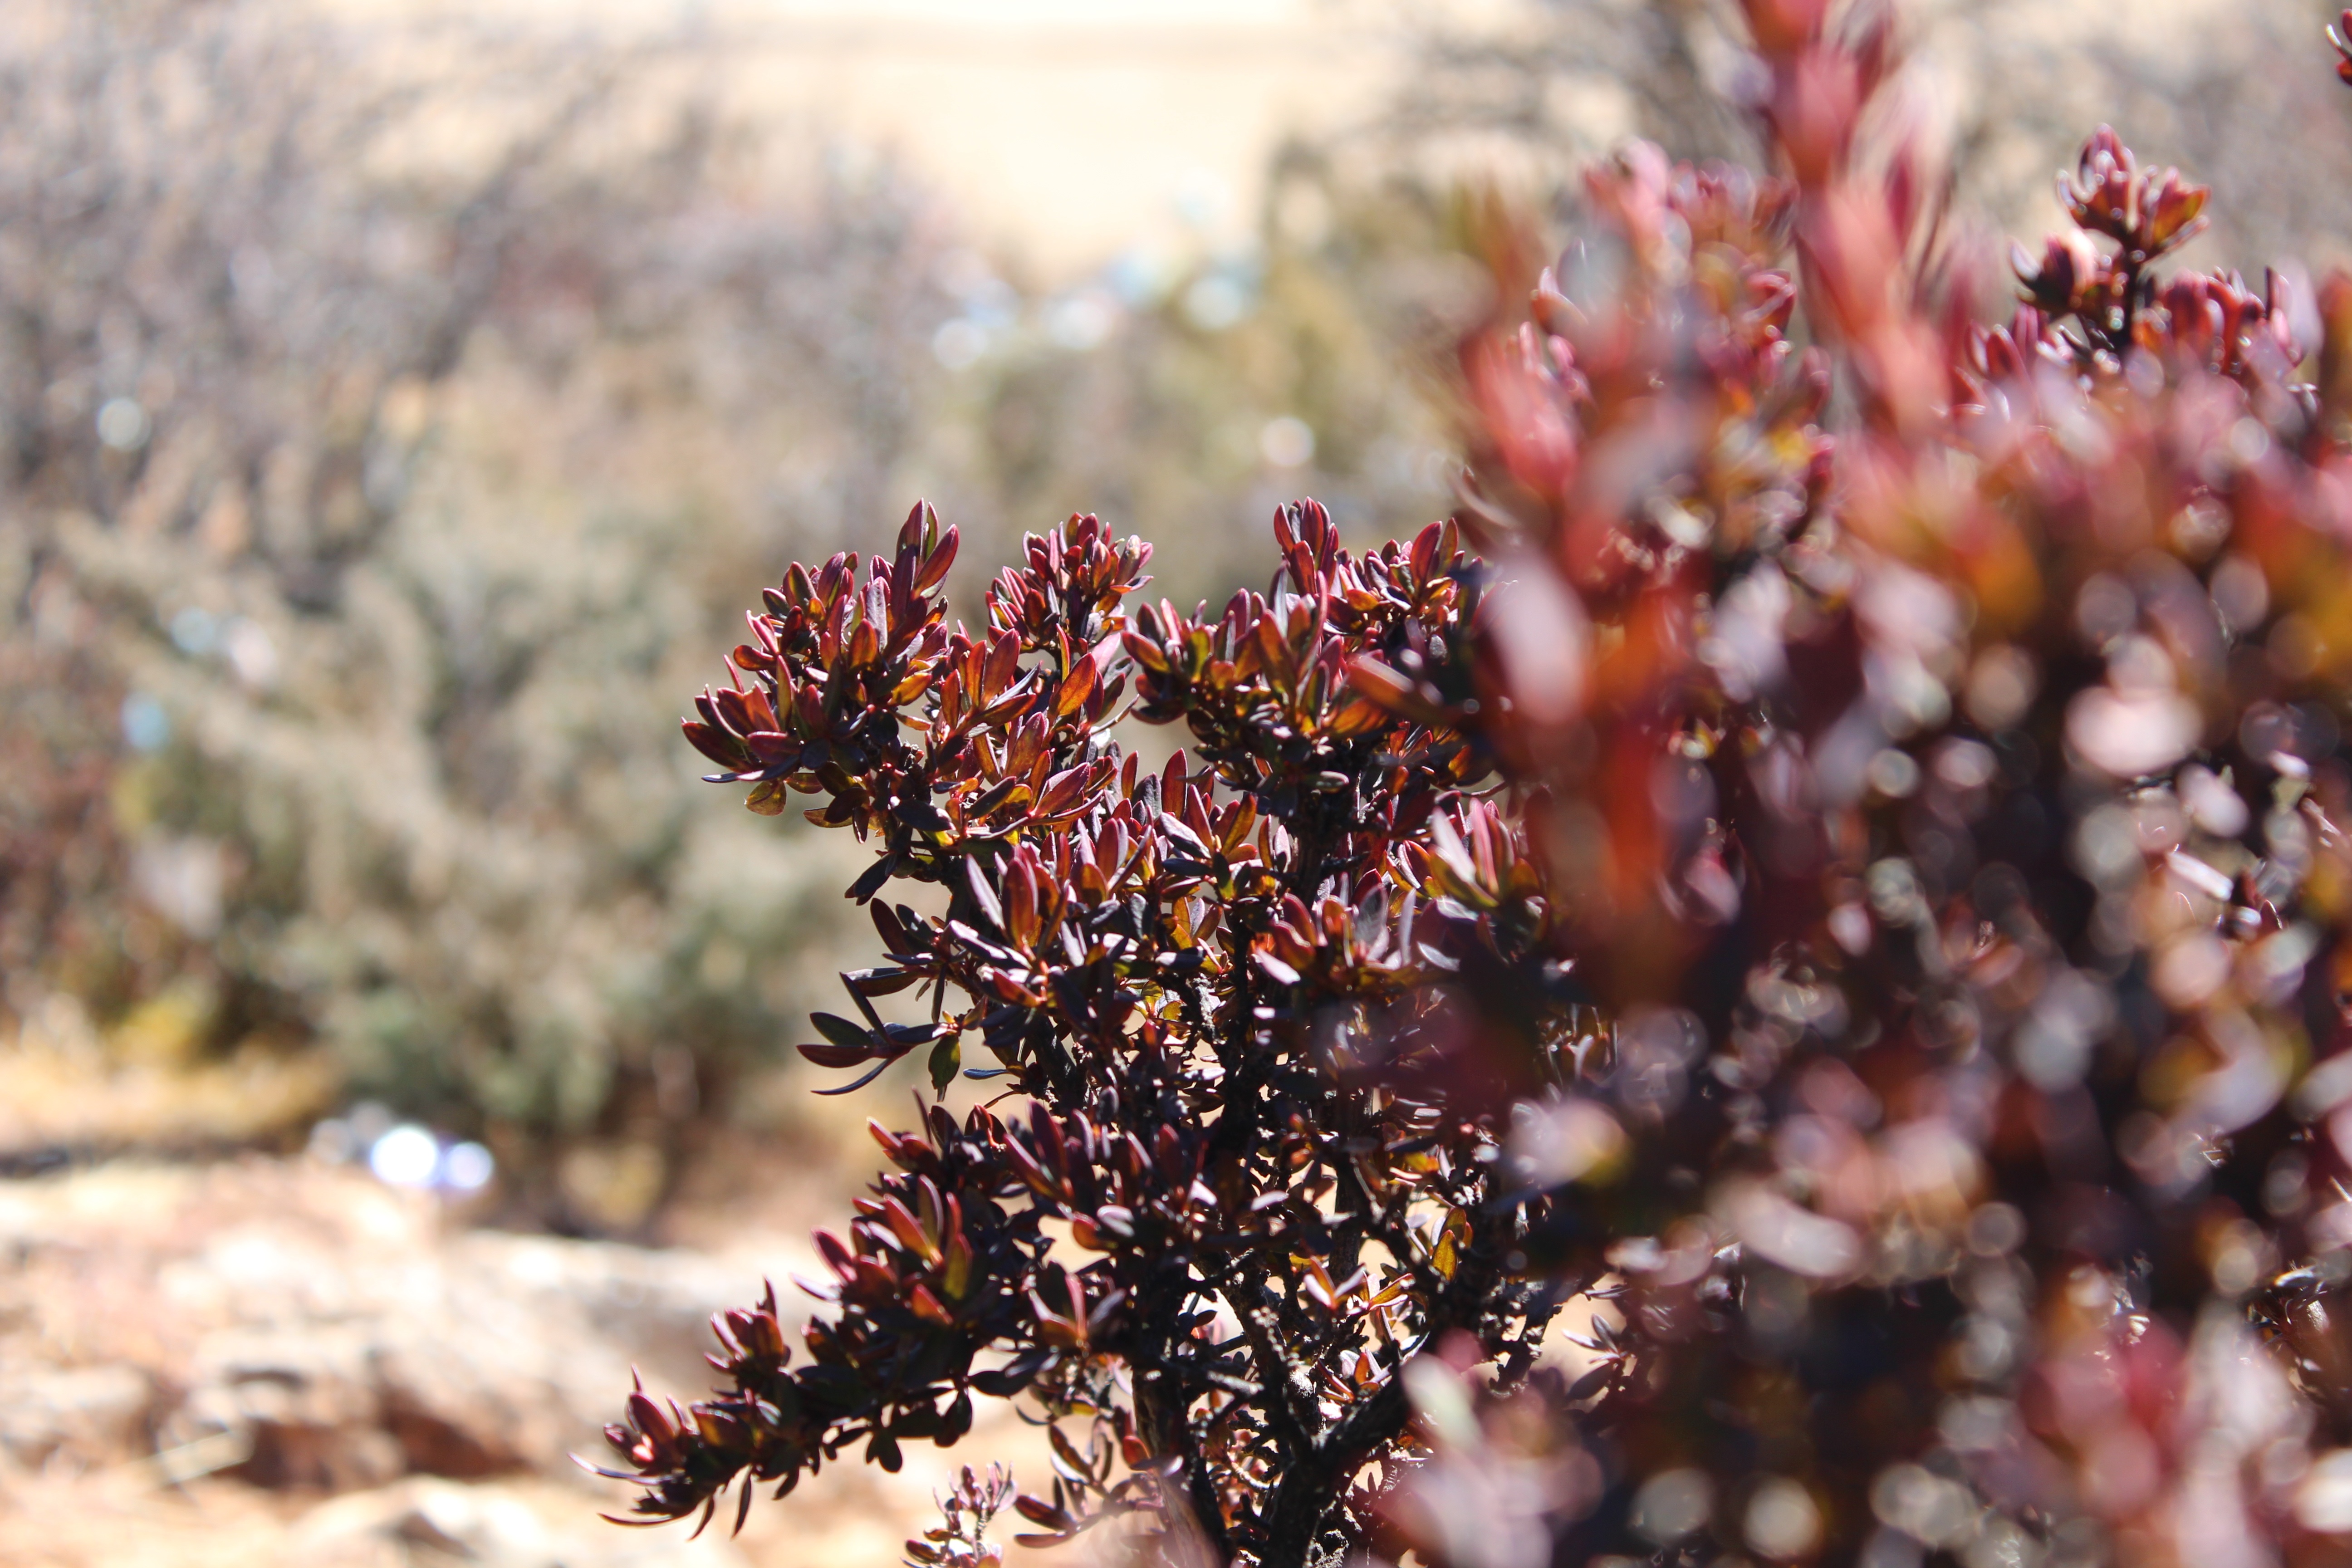
tree, nature, blossom, plant, photography, leaf, flower, produce, autumn, botany, flora, season, fauna, coral, close up, shrub, macro photography, land plant